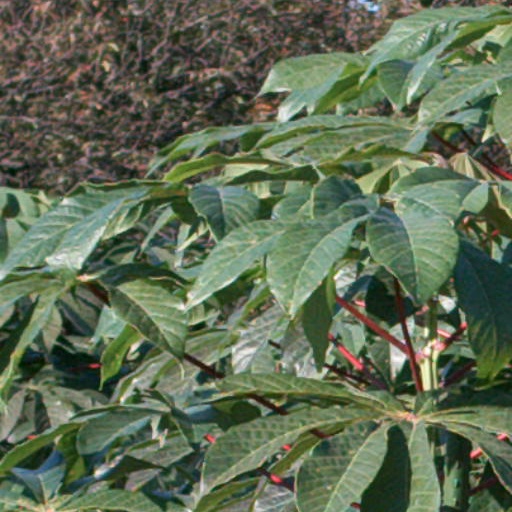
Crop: cassava